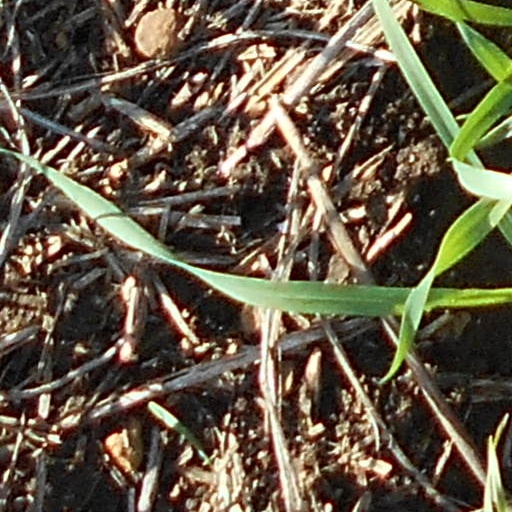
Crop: wheat